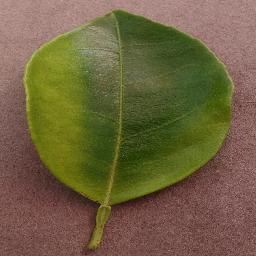
Label: Orange___Haunglongbing_(Citrus_greening)